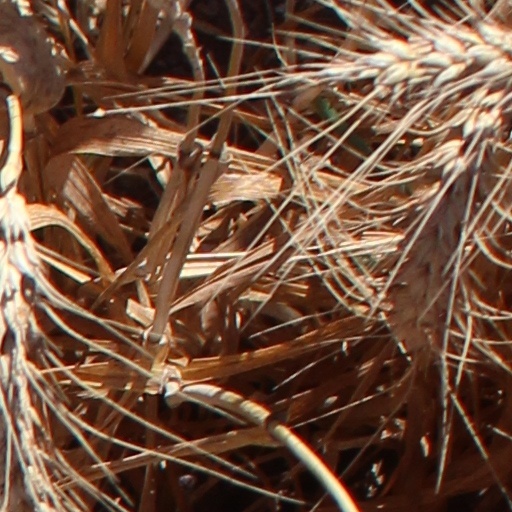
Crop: wheat